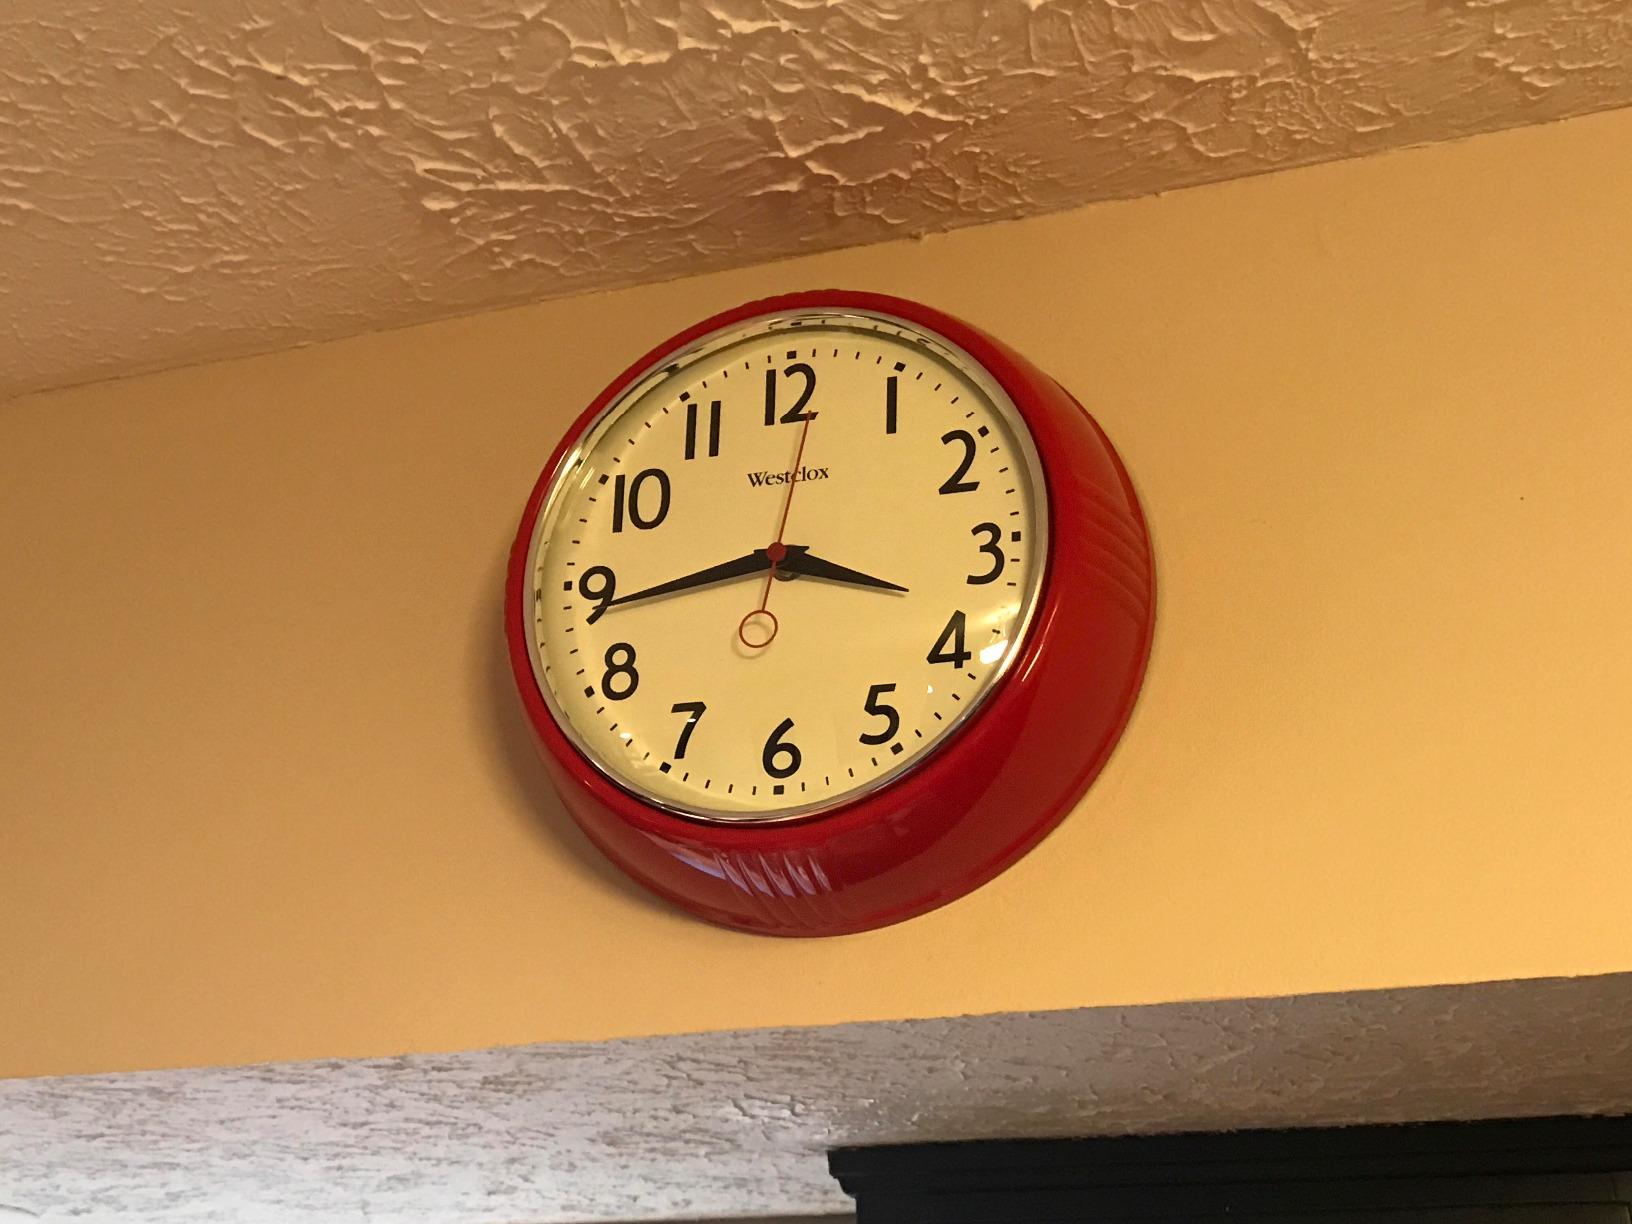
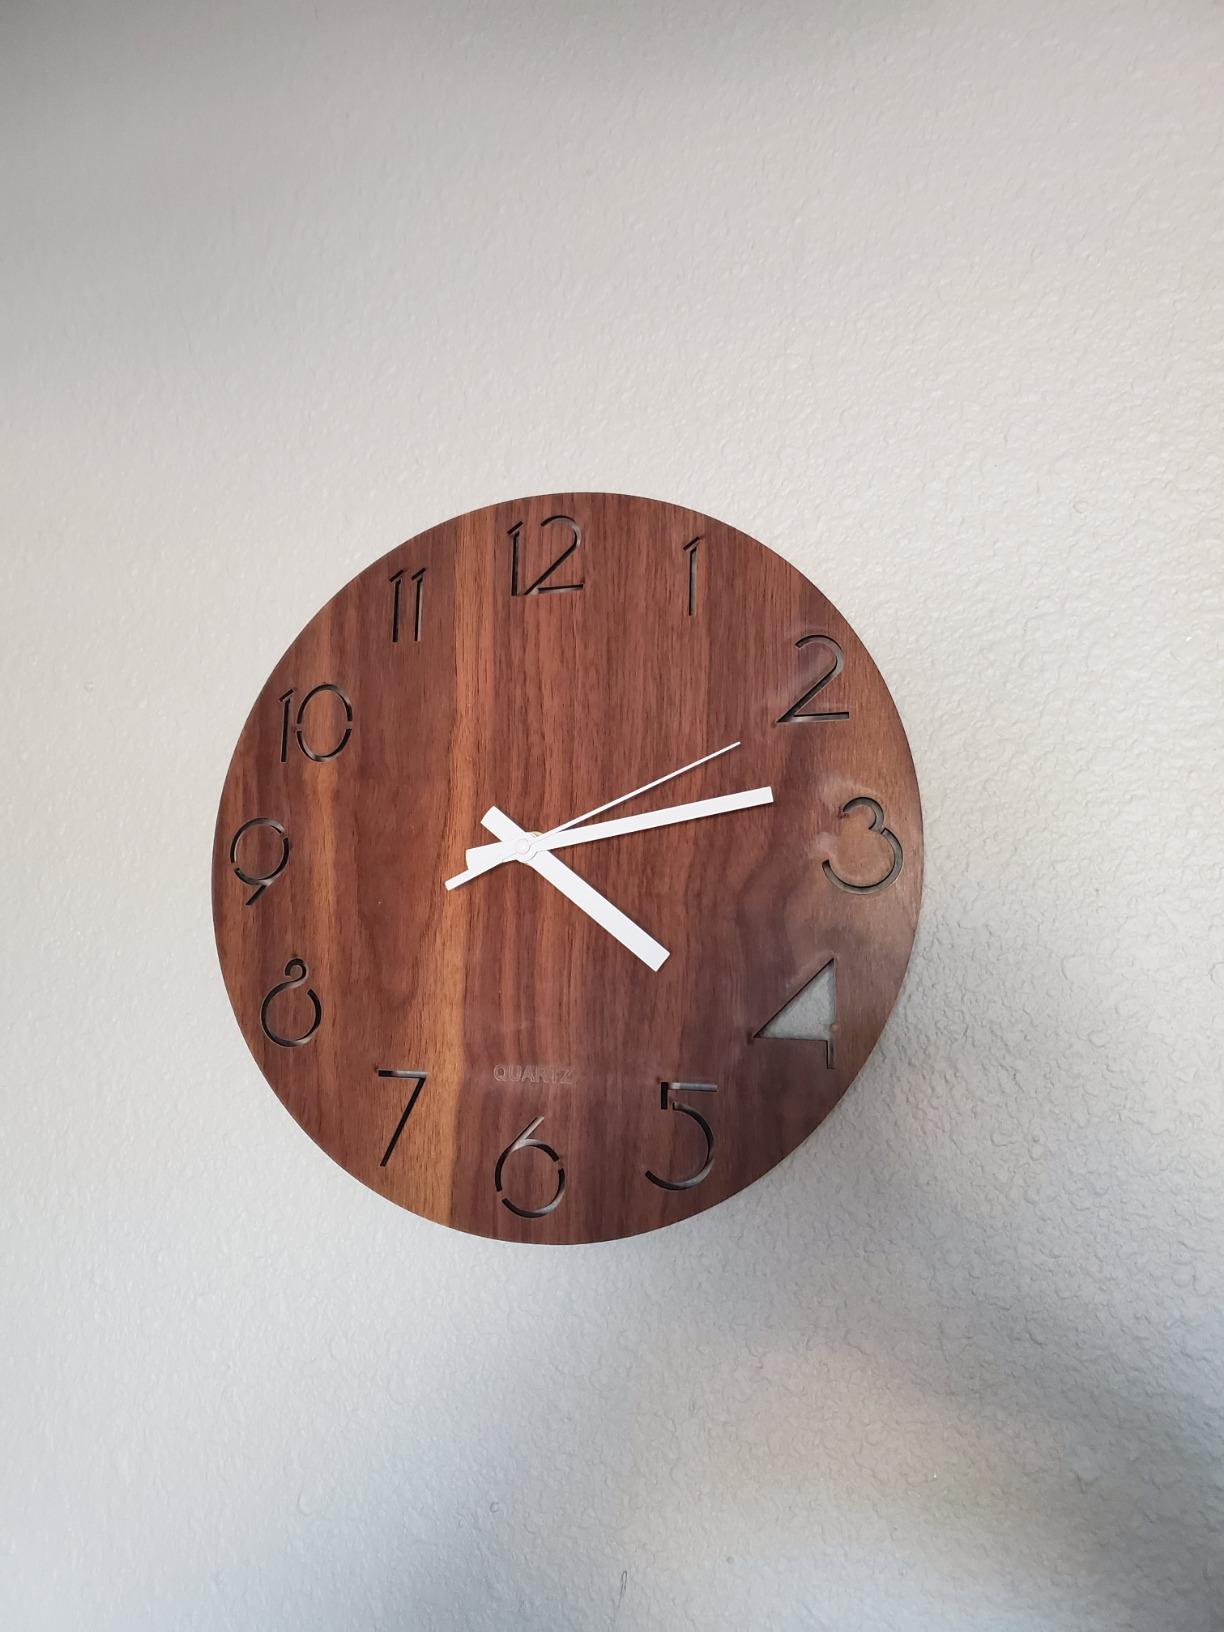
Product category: clock
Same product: no